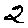
Label: 2